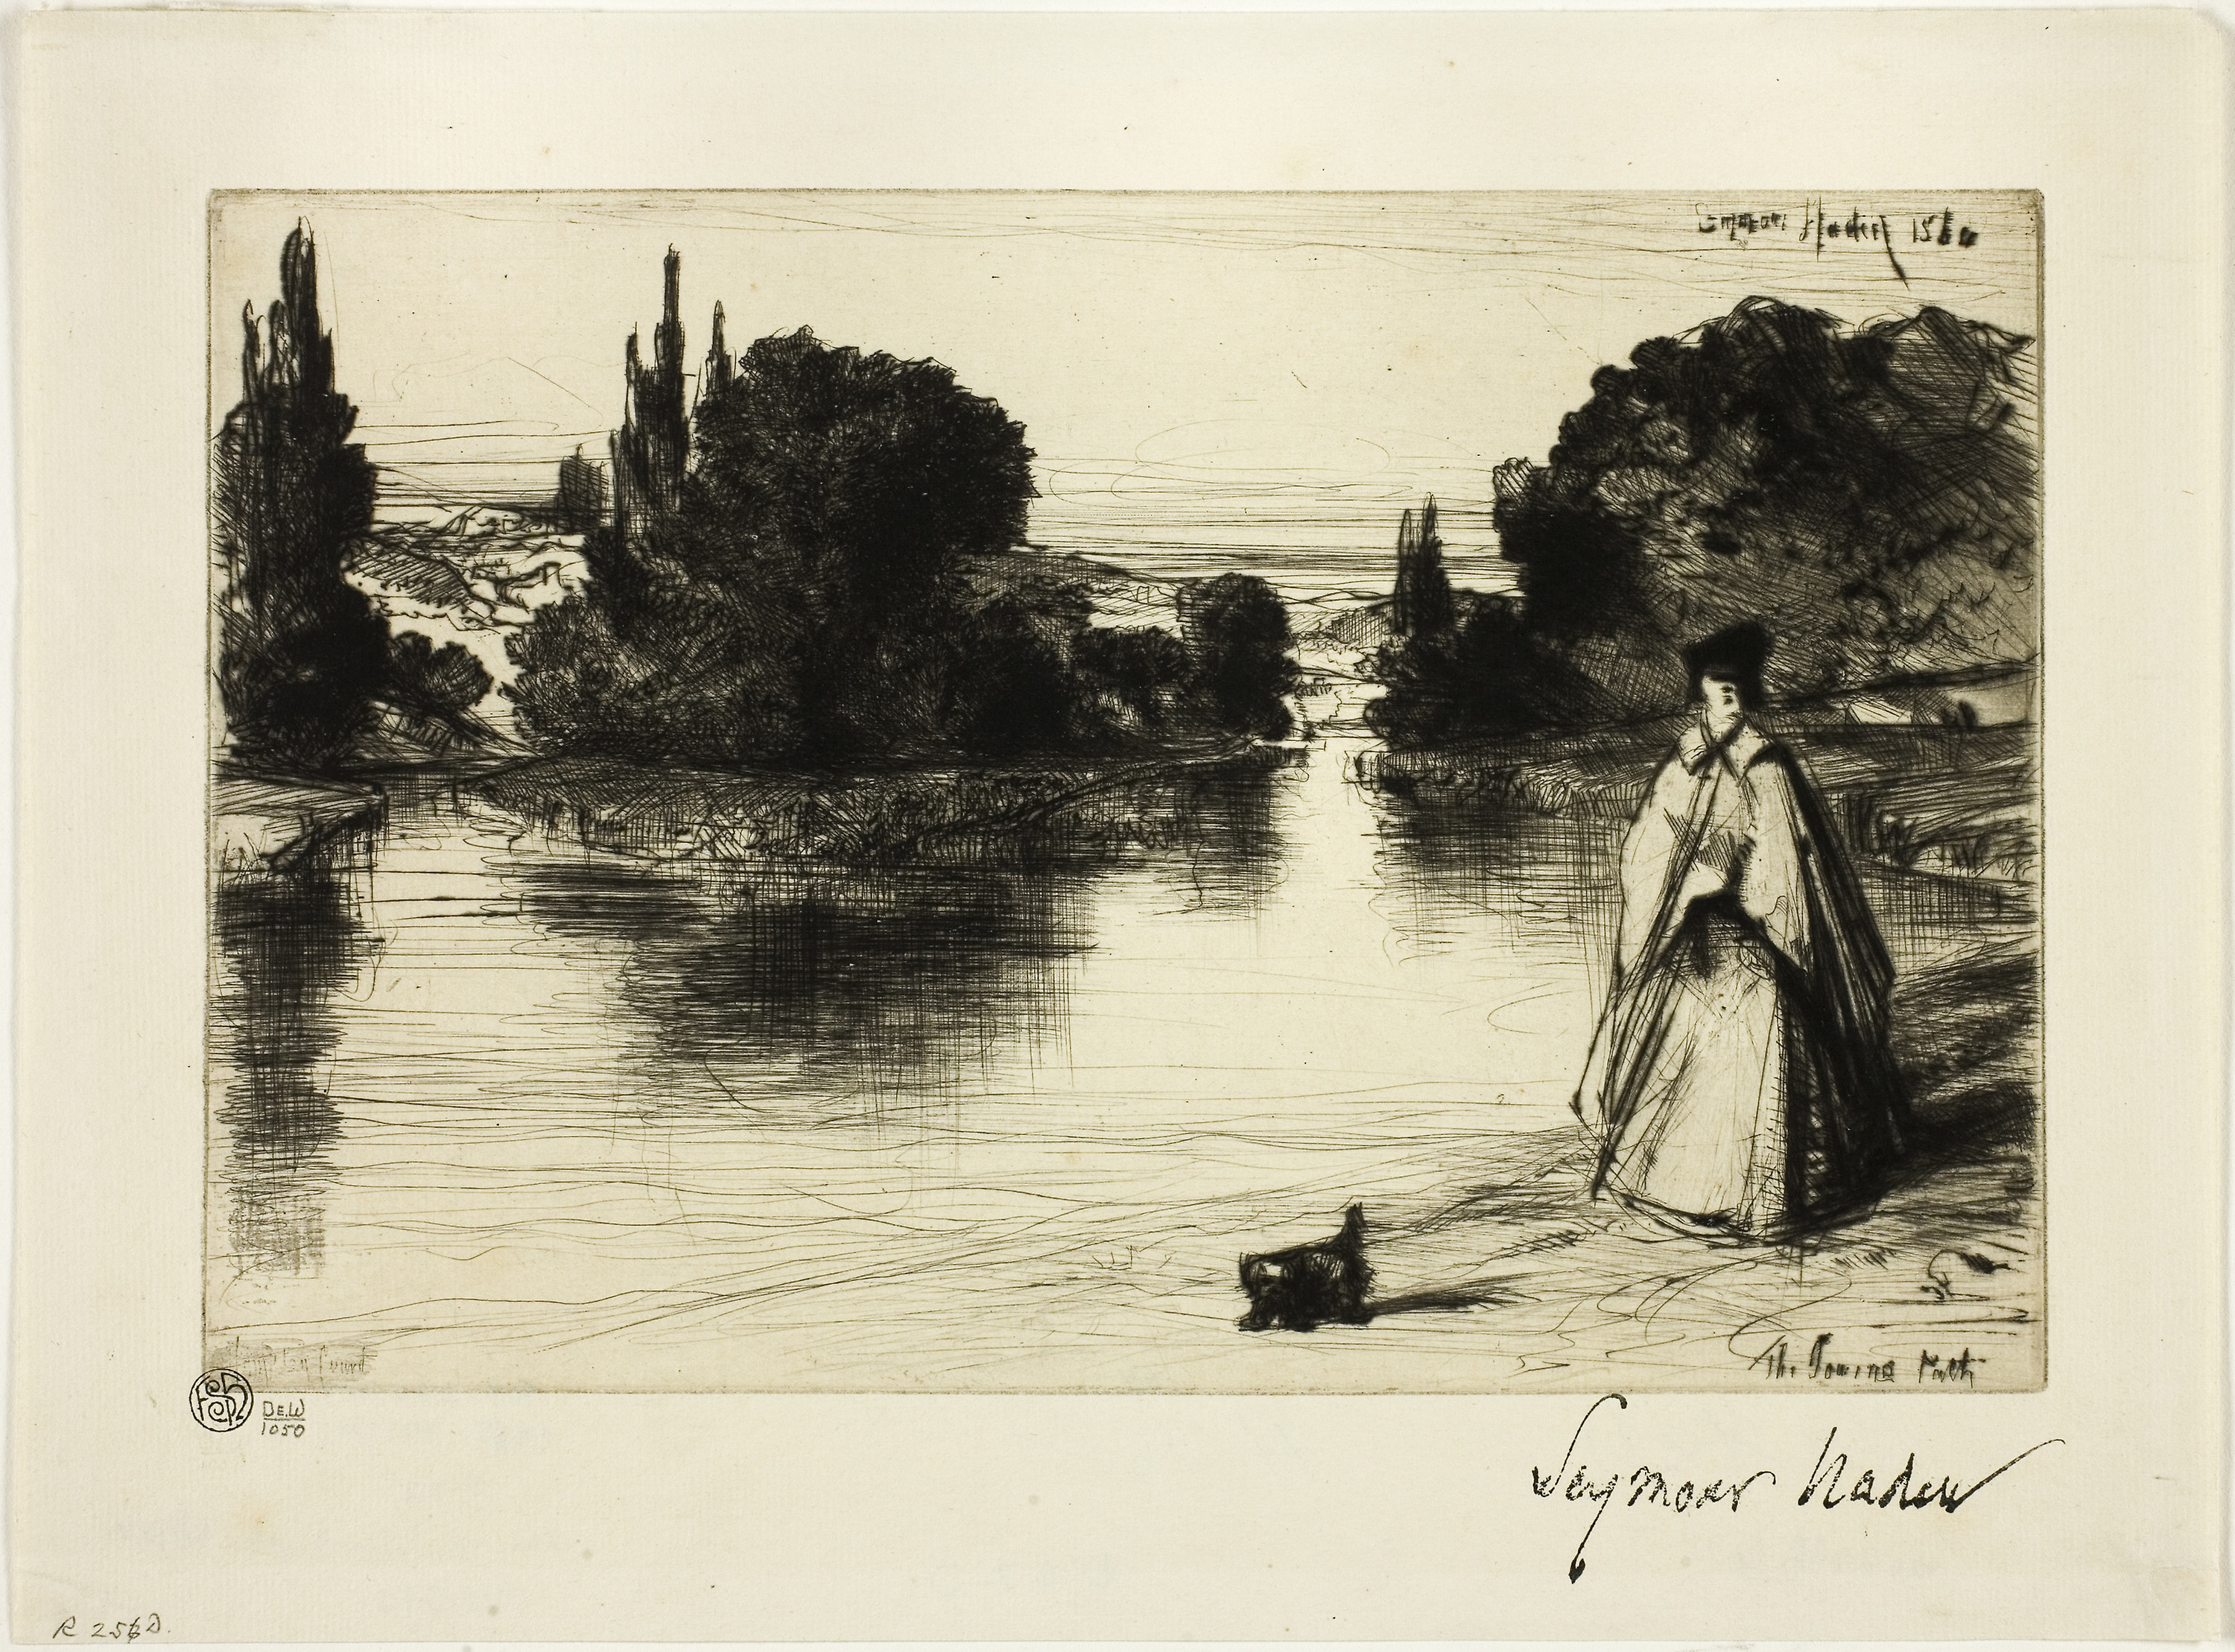
picture frame, painting, water, art, visual arts, artwork, vintage clothing, stock photography, watercolor paint